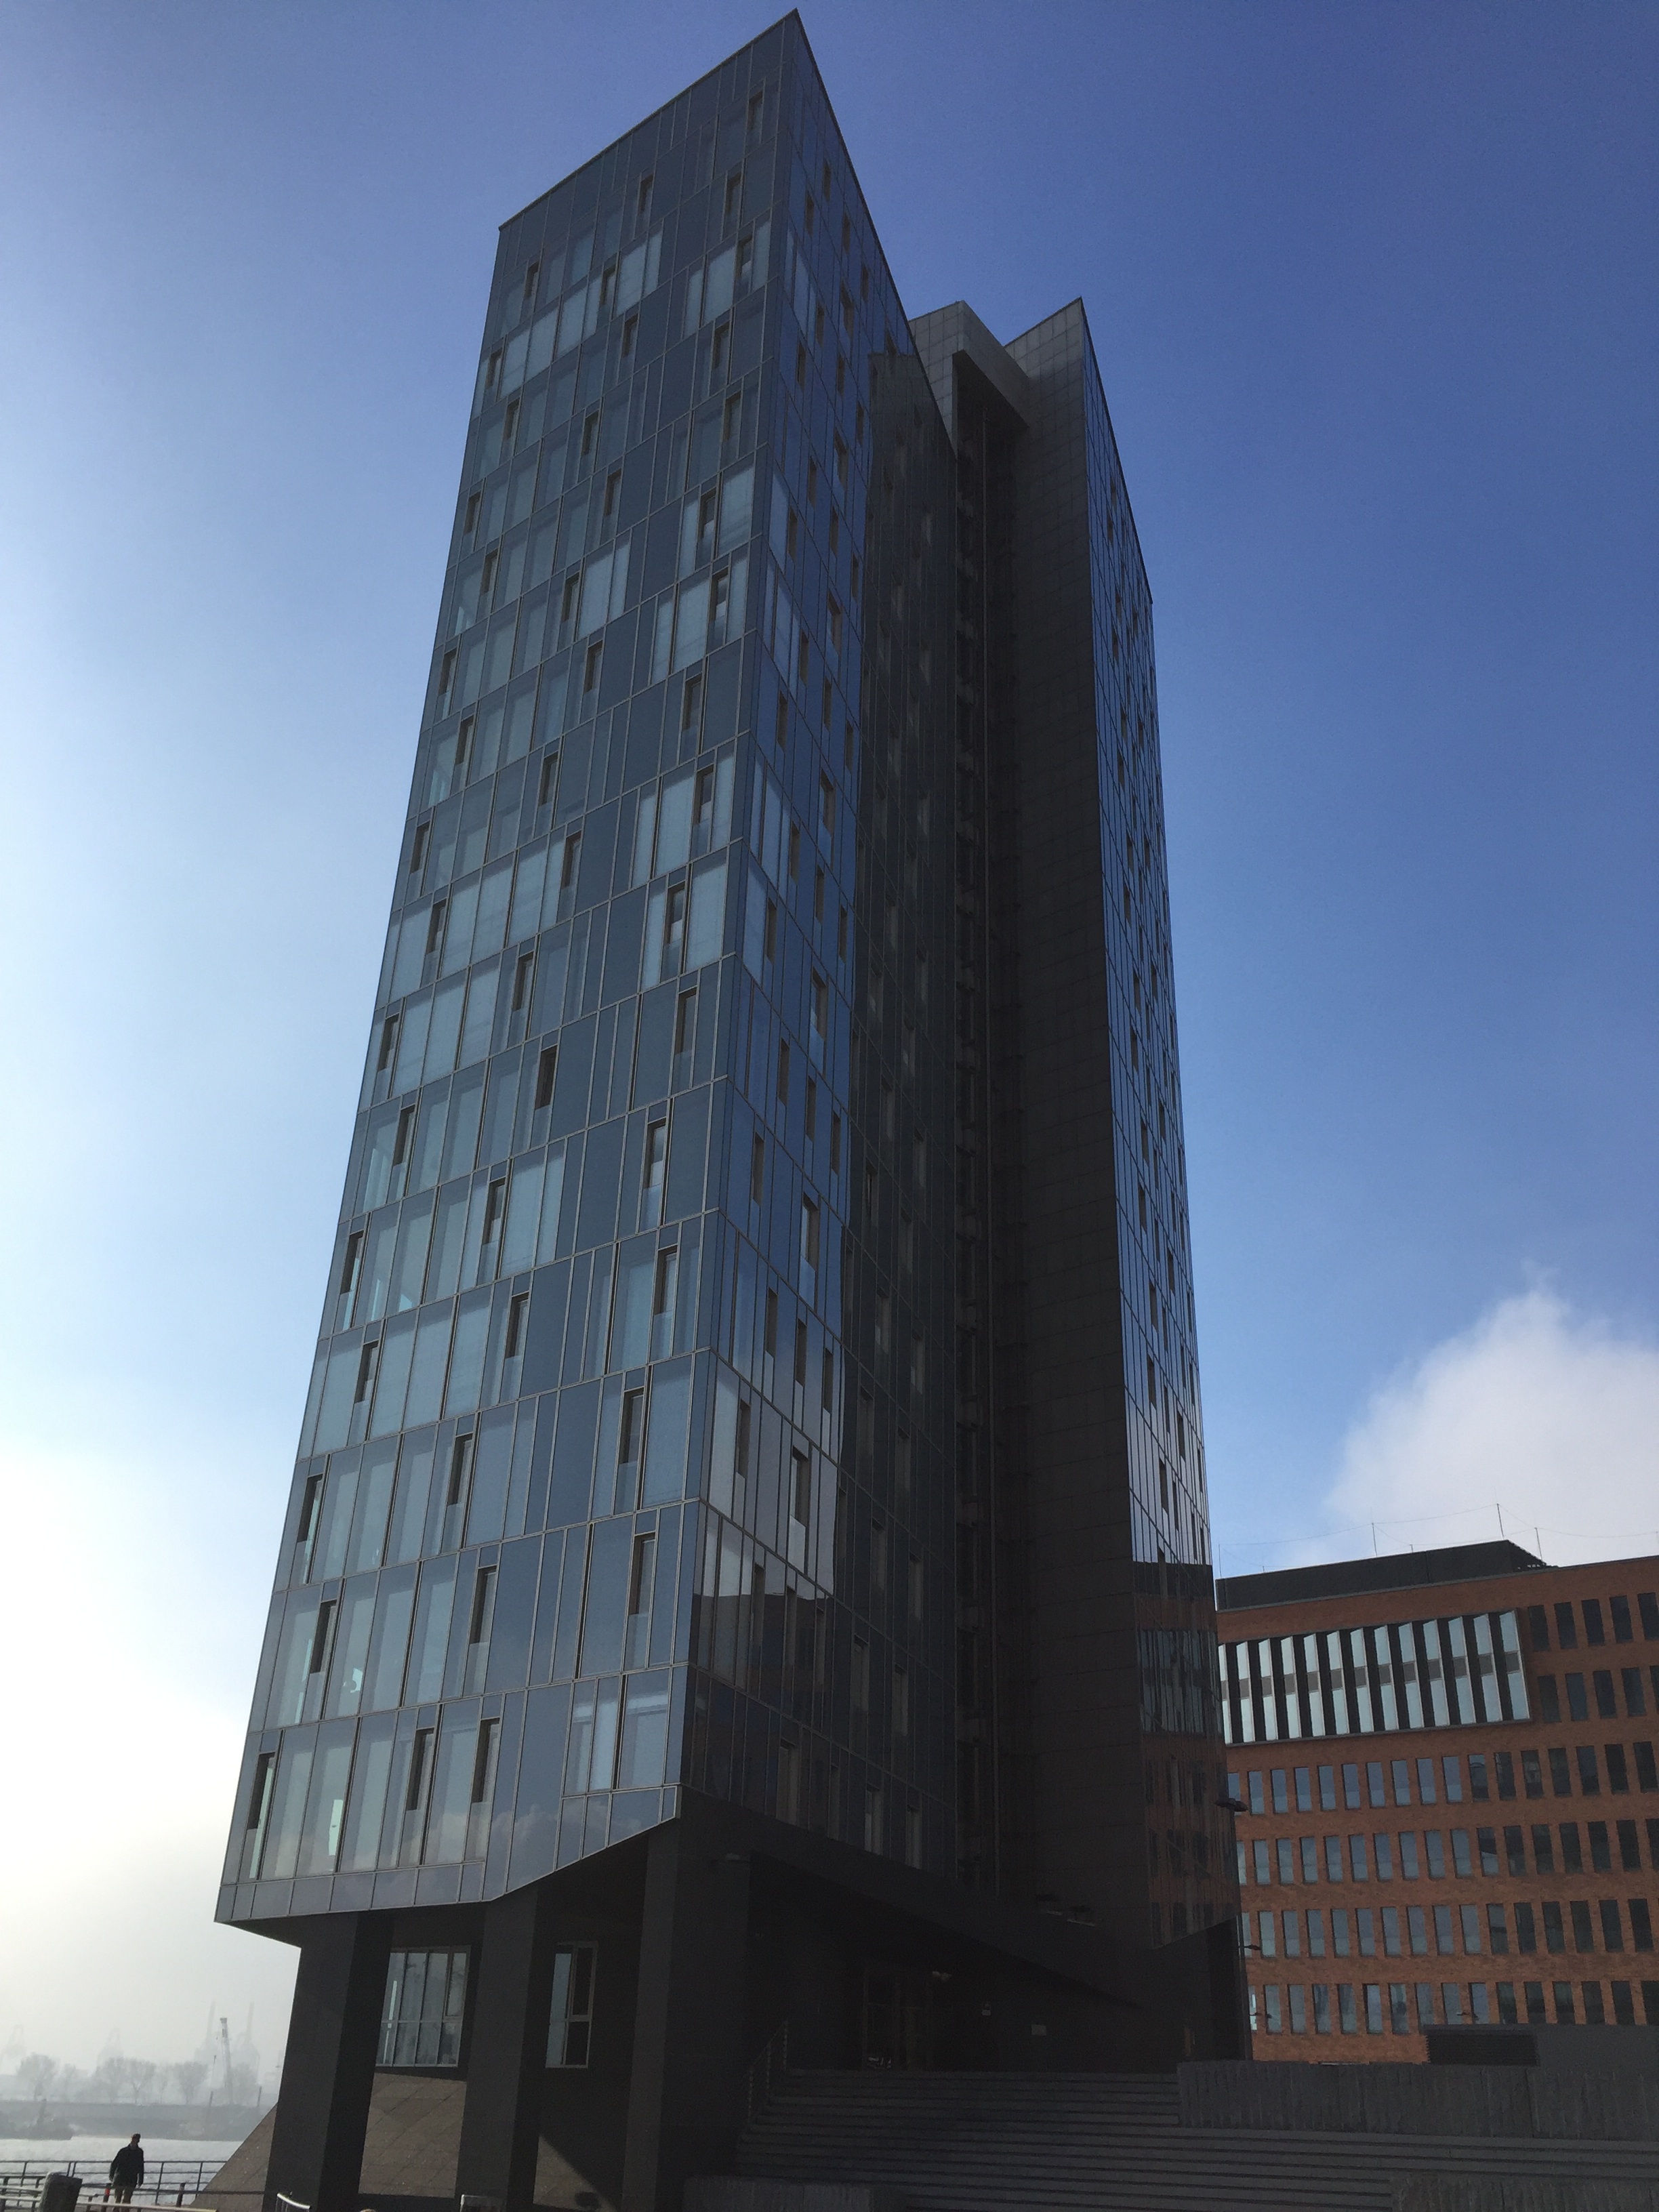
architecture, building, skyscraper, monument, downtown, tower, landmark, facade, tower block, headquarters, hamburg, brutalist architecture